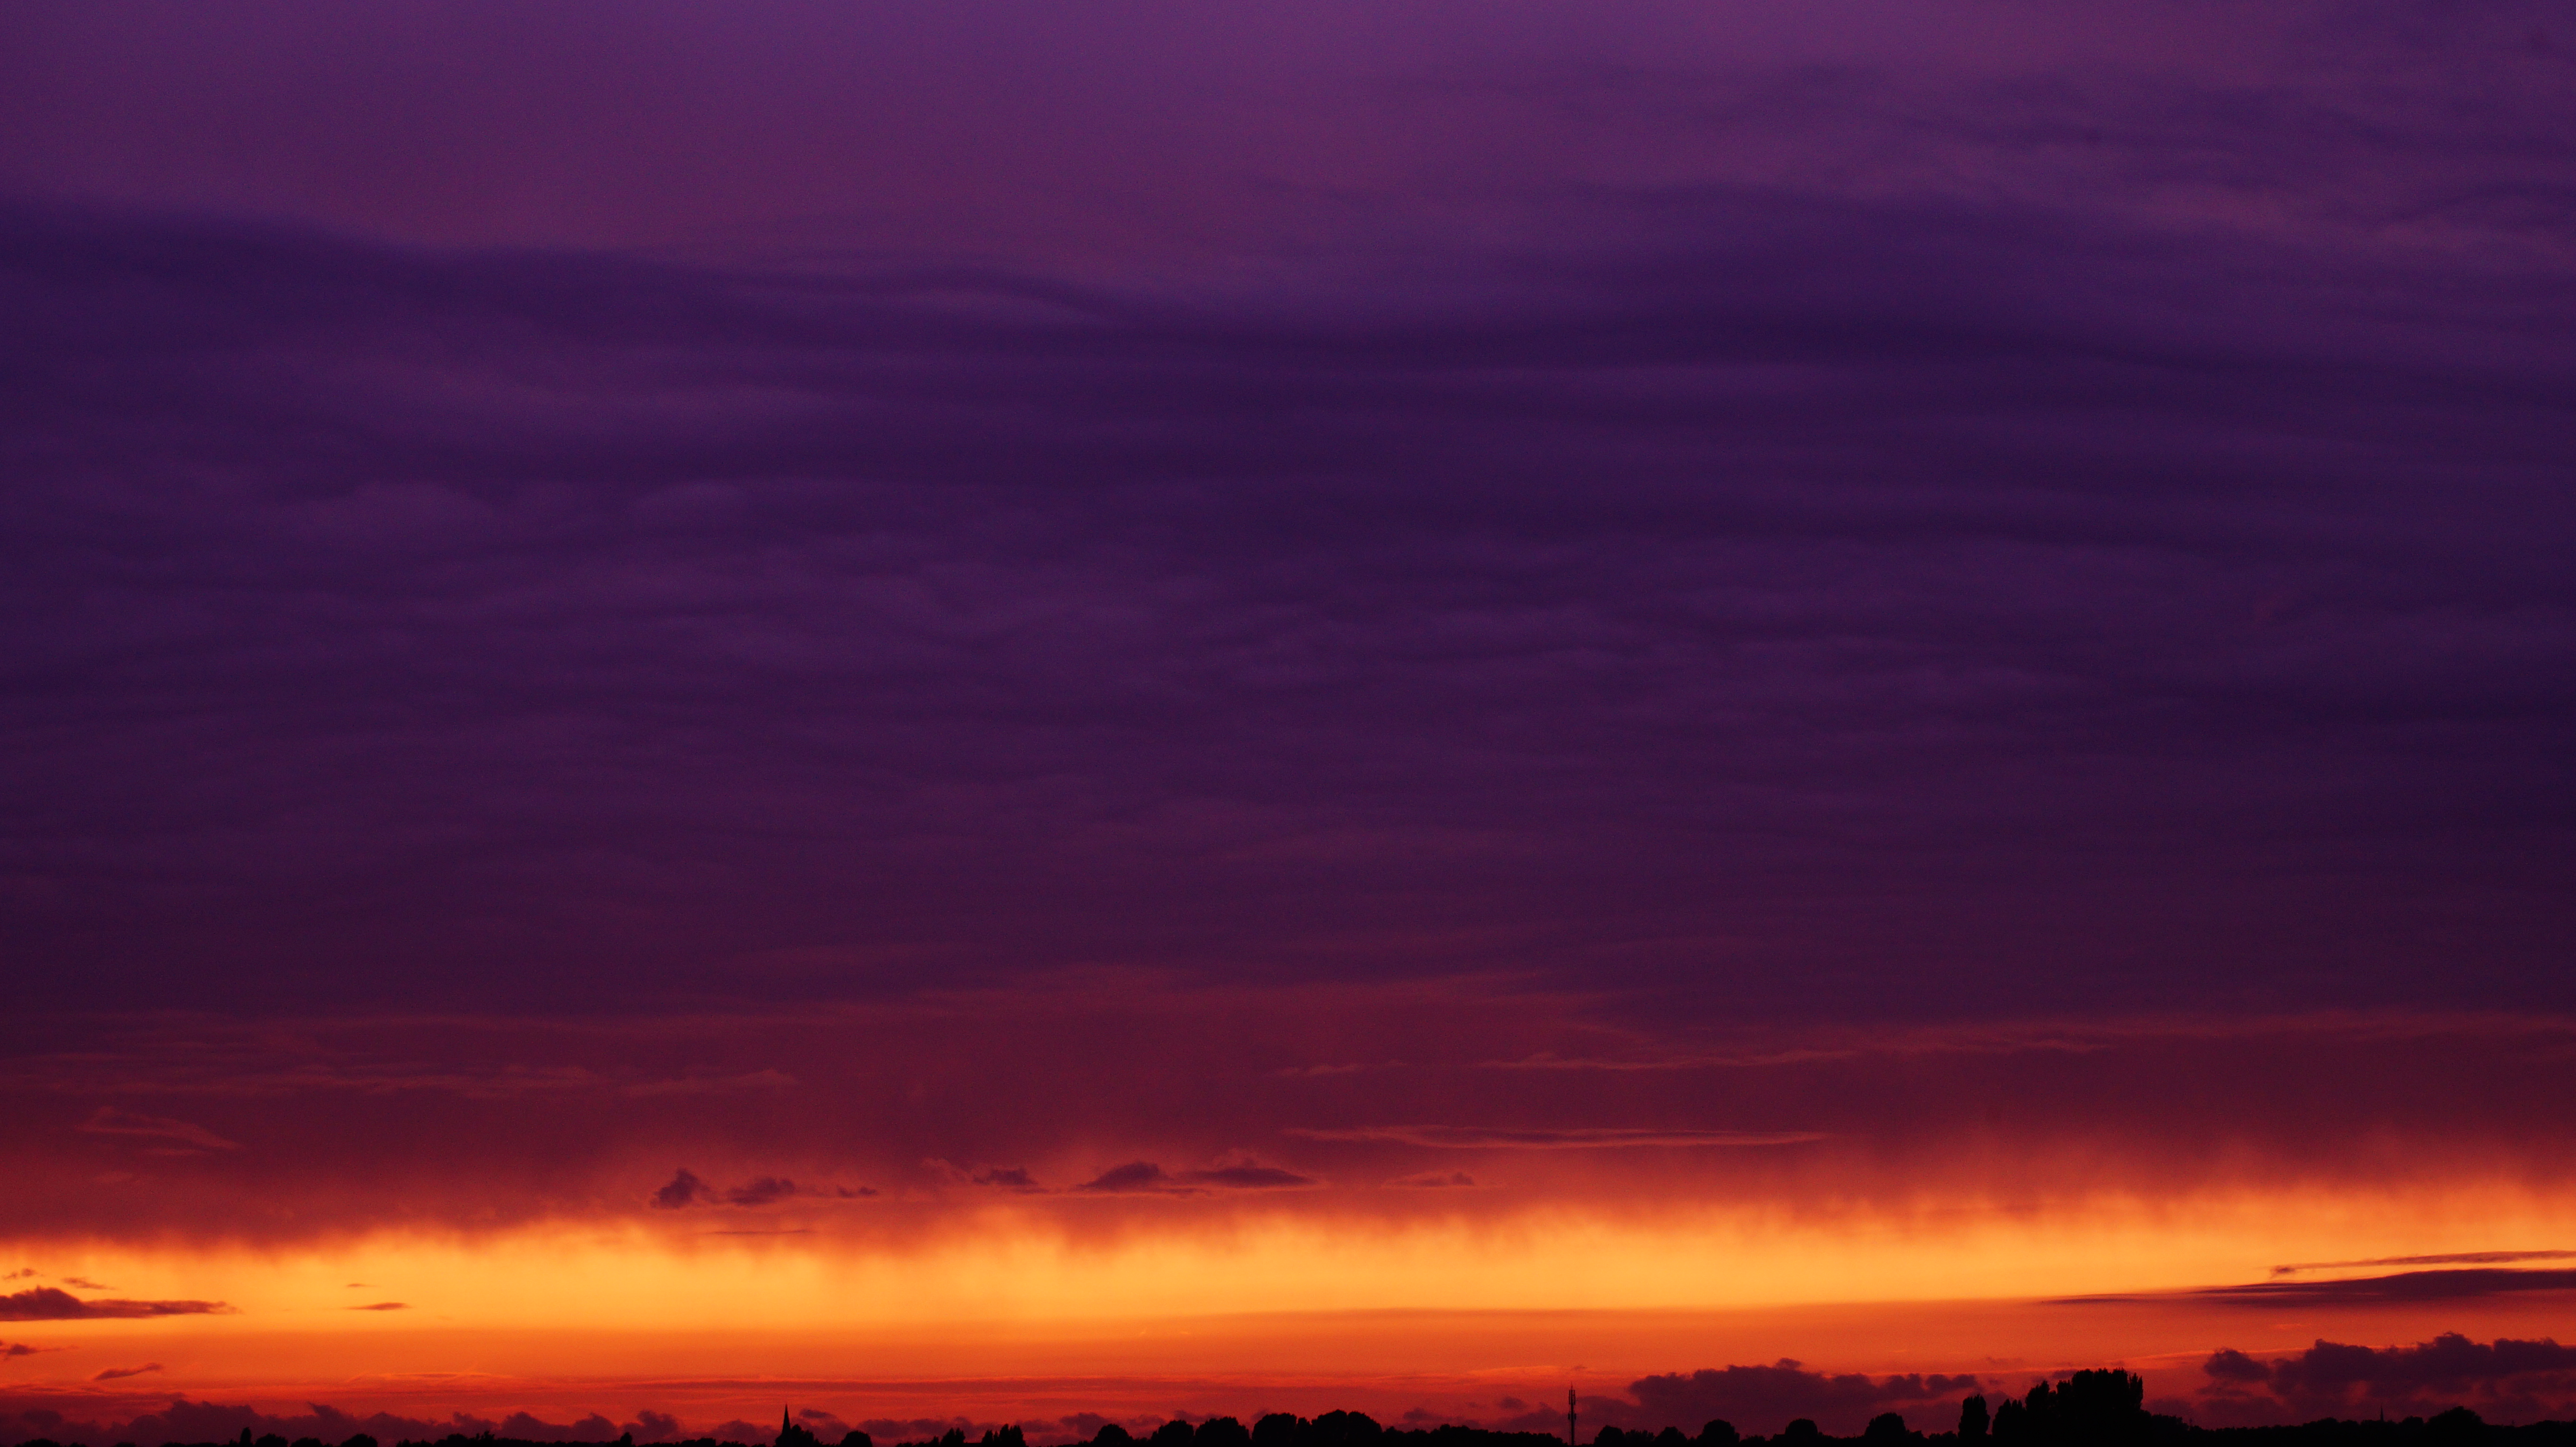
horizon, silhouette, cloud, sky, sunrise, sunset, morning, dawn, atmosphere, dusk, evening, color, backlit, afterglow, purple sky, red sky at morning, luminescence